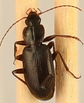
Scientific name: Calathus advena
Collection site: Niwot Ridge NEON (NIWO), plot NIWO_009